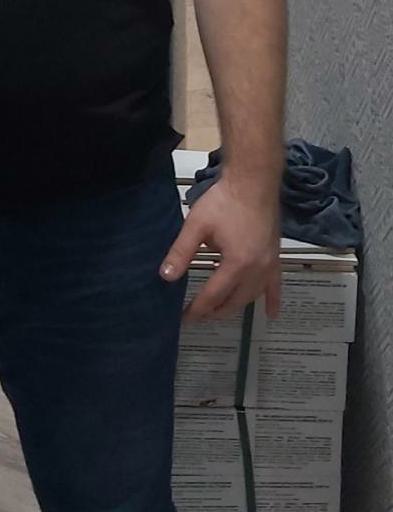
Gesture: no_gesture